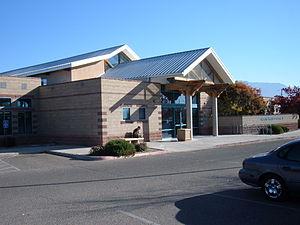
North Valley est une census-designated place située dans le comté de Bernalillo, dans l’État du Nouveau-Mexique, aux États-Unis. Lors du recensement de 2010, sa population s'élevait à 11 333 habitants, dont une majorité de Latinos. Un autre nom de North Valley est North Albuquerque.